History of France–United Kingdom relations

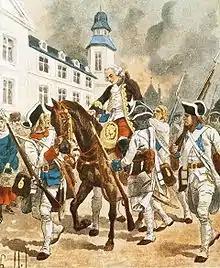
The loss of Quebec to the British in 1759 was a major blow to French colonial ambitions, compounded by defeats in Europe and India.

While Spain had been the dominant world power in the sixteenth and early seventeenth centuries, the English had often sided with France as a counterweight against them. This design was intended to keep a European balance of power, and prevent one country gaining overwhelming supremacy. France replaced Spain as the dominant power after 1650 so the basis of English strategy was the fear that a French universal monarchy of Europe would be able to overwhelm the British Isles.